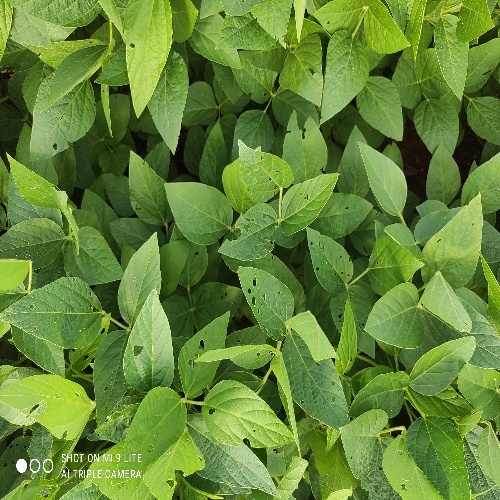
Label: Caterpillar